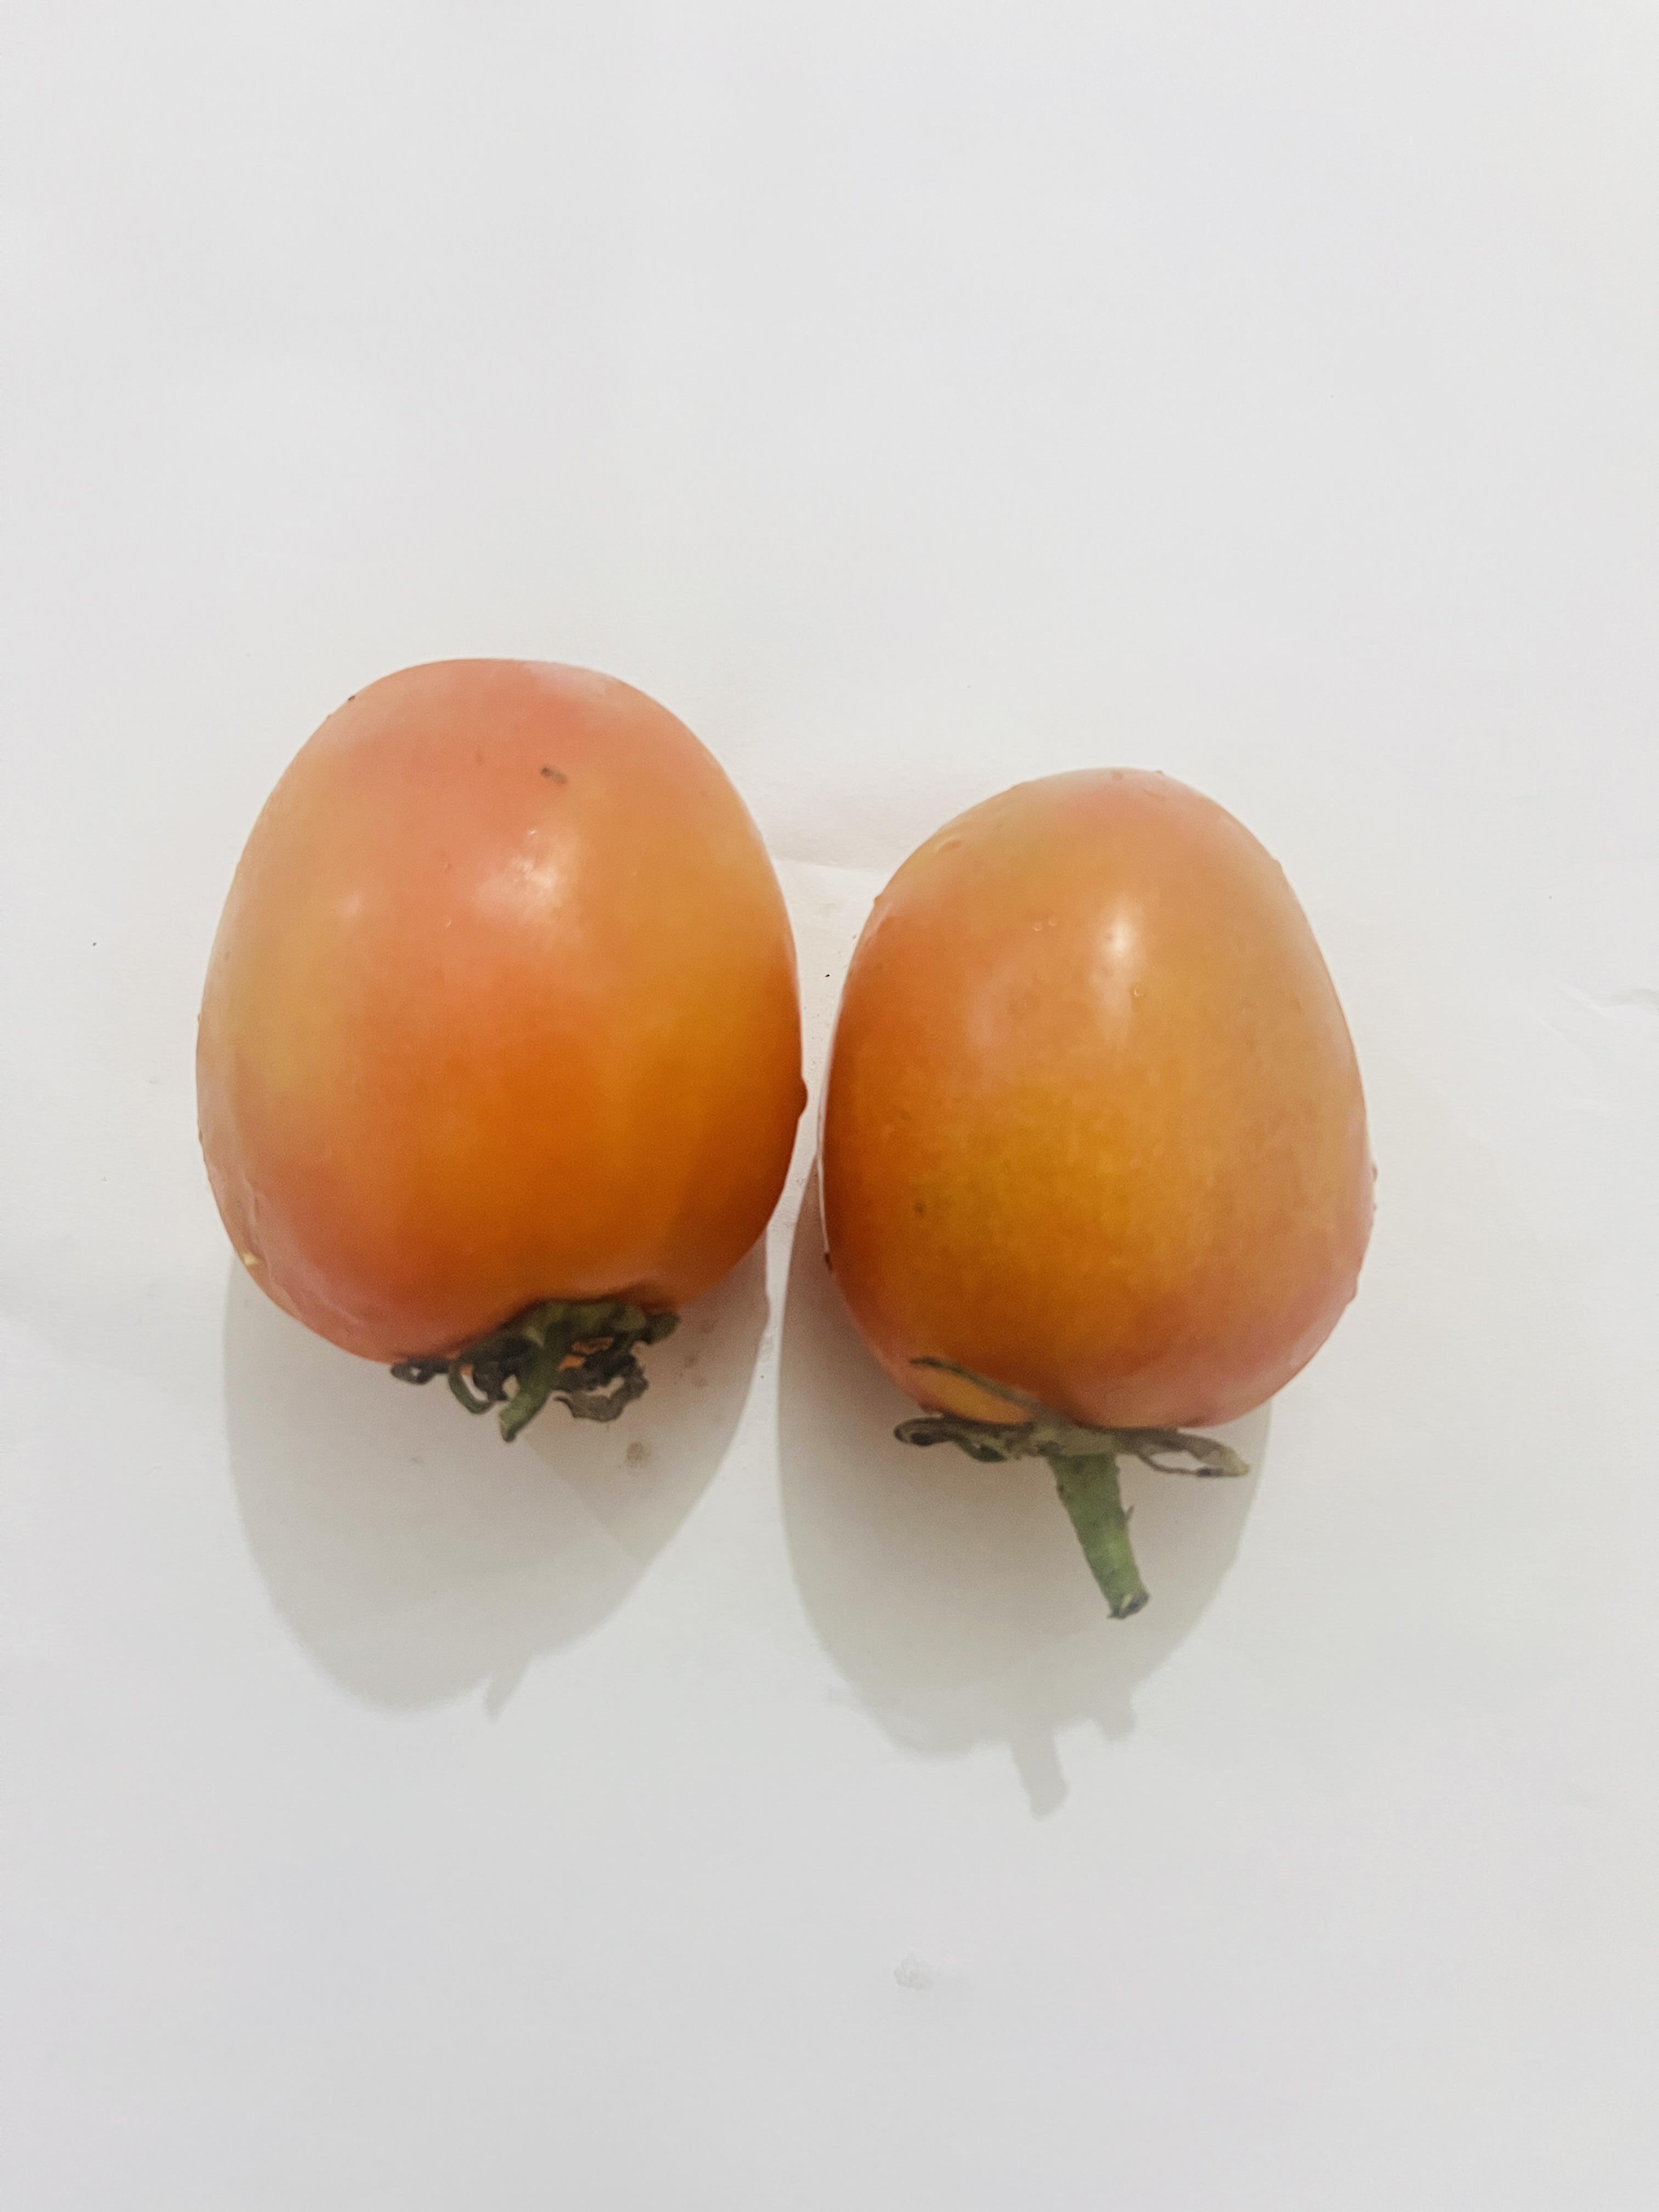
Label: Tomato